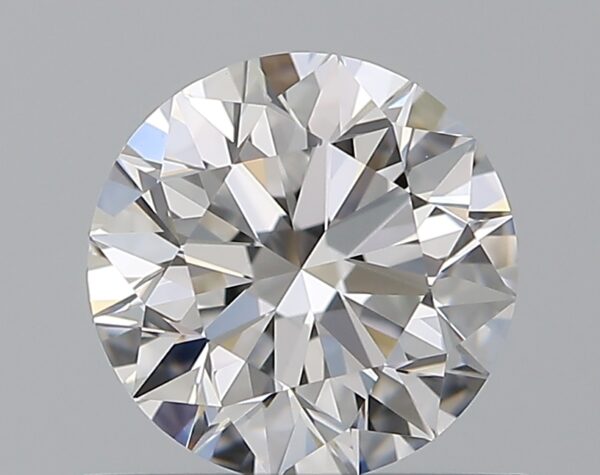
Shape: round
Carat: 0.7
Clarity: VS1
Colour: D
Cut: EX
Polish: EX
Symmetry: EX
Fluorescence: M
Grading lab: GIA
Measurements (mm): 5.62 x 5.66 x 3.53